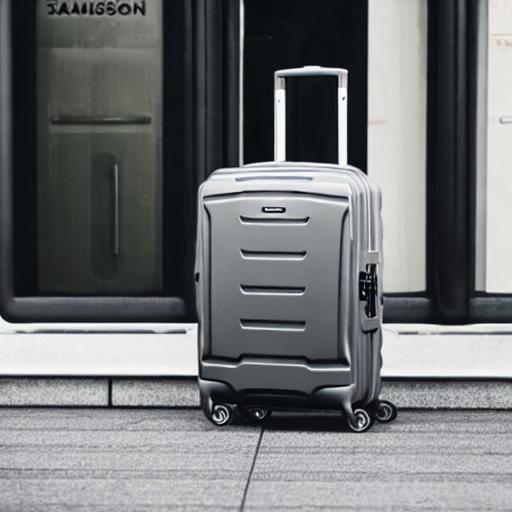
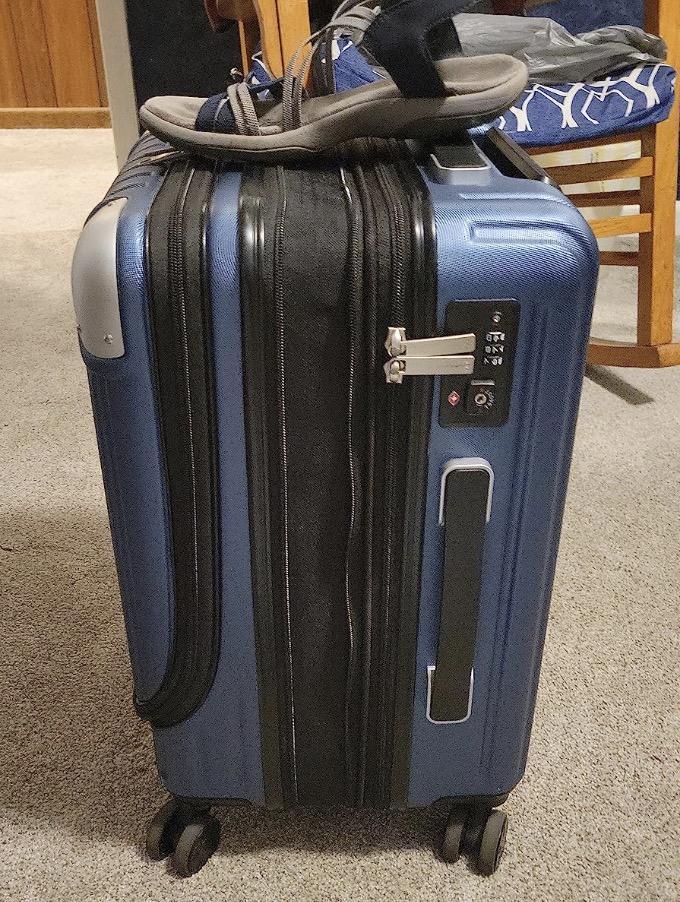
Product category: items_tea
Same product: no